Waterpoort

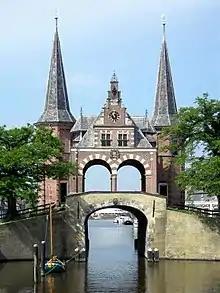
Waterpoort in Sneek

The Waterpoort or Hoogendster Pijp is a water gate, a gate in a defensive wall that connects a city to a waterway. It is situated in Sneek, the Netherlands.